Quicker Than the Eye

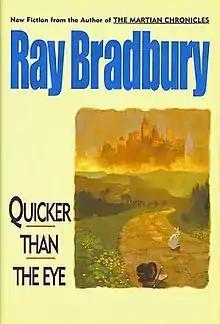
dust-jacket from the first edition

Quicker Than the Eye (1996 Avon Books) is a collection of short stories by American writer Ray Bradbury.